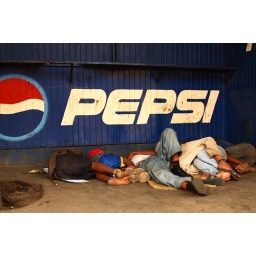
These boys sleep under this Pepsi sign every night. Their home is on the streets of Massaya.